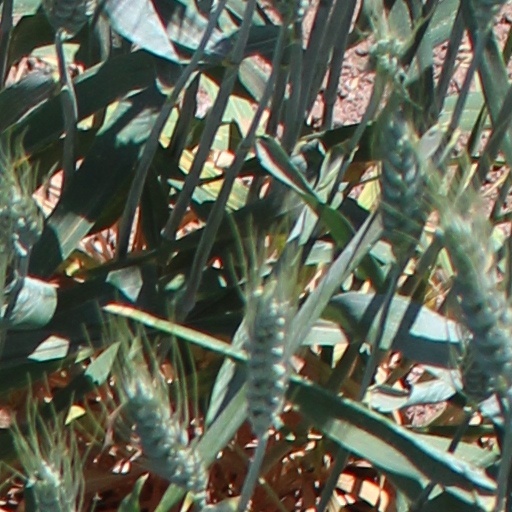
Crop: wheat